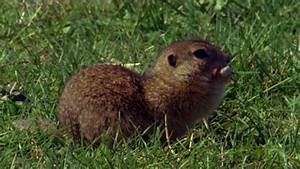
Label: squirrel